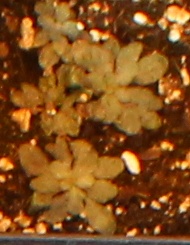
Label: Horseweed